Battle of Wake Island

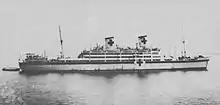
"Takasago Maru" as a hospital ship in 1945. This was allowed to evacuate nearly a thousand people from Wake in June.

Fearing an imminent invasion, the Japanese reinforced Wake Island with more formidable defenses. The American captives were ordered to build a series of bunkers and fortifications on Wake. The Japanese brought in four naval guns, which are often incorrectly reported as having been captured in Singapore. The U.S. Navy established a submarine blockade instead of an amphibious invasion of Wake Island. As a result, the Japanese garrison starved, which is thought to have led to their hunting the Wake Island Rail, an endemic bird, to extinction.